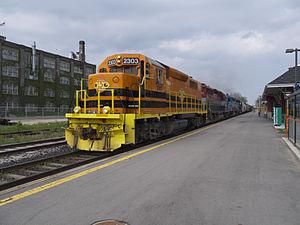
La Genesee & Wyoming Inc. est une compagnie holding qui possède ou contrôle 47 compagnies de chemins de fer réparties dans 6 pays. Elle exploite plus de 9 200 km de voies, et plus de 5 600 km de voies où elle dispose de droits d'accès. L'origine de cette compagnie remonte au Genesee and Wyoming Railroad, chemin de fer américain de classe III, qui débuta en 1894.